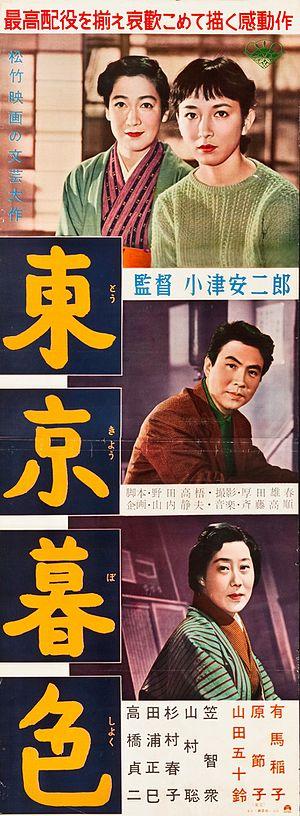
Crépuscule à Tokyo est un film japonais réalisé par Yasujirō Ozu, sorti en 1957.